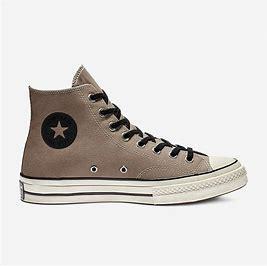
Brand: Converse
Model: Chuck 70 Hi Canvas